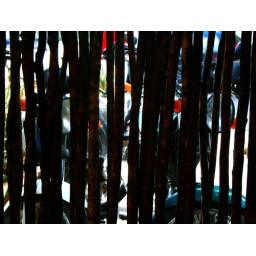
bikes in a fence